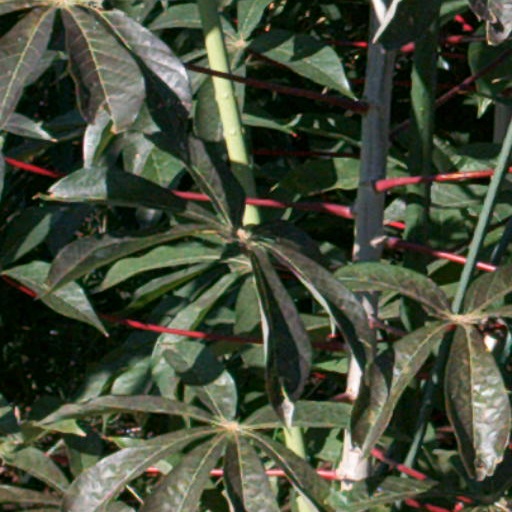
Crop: cassava